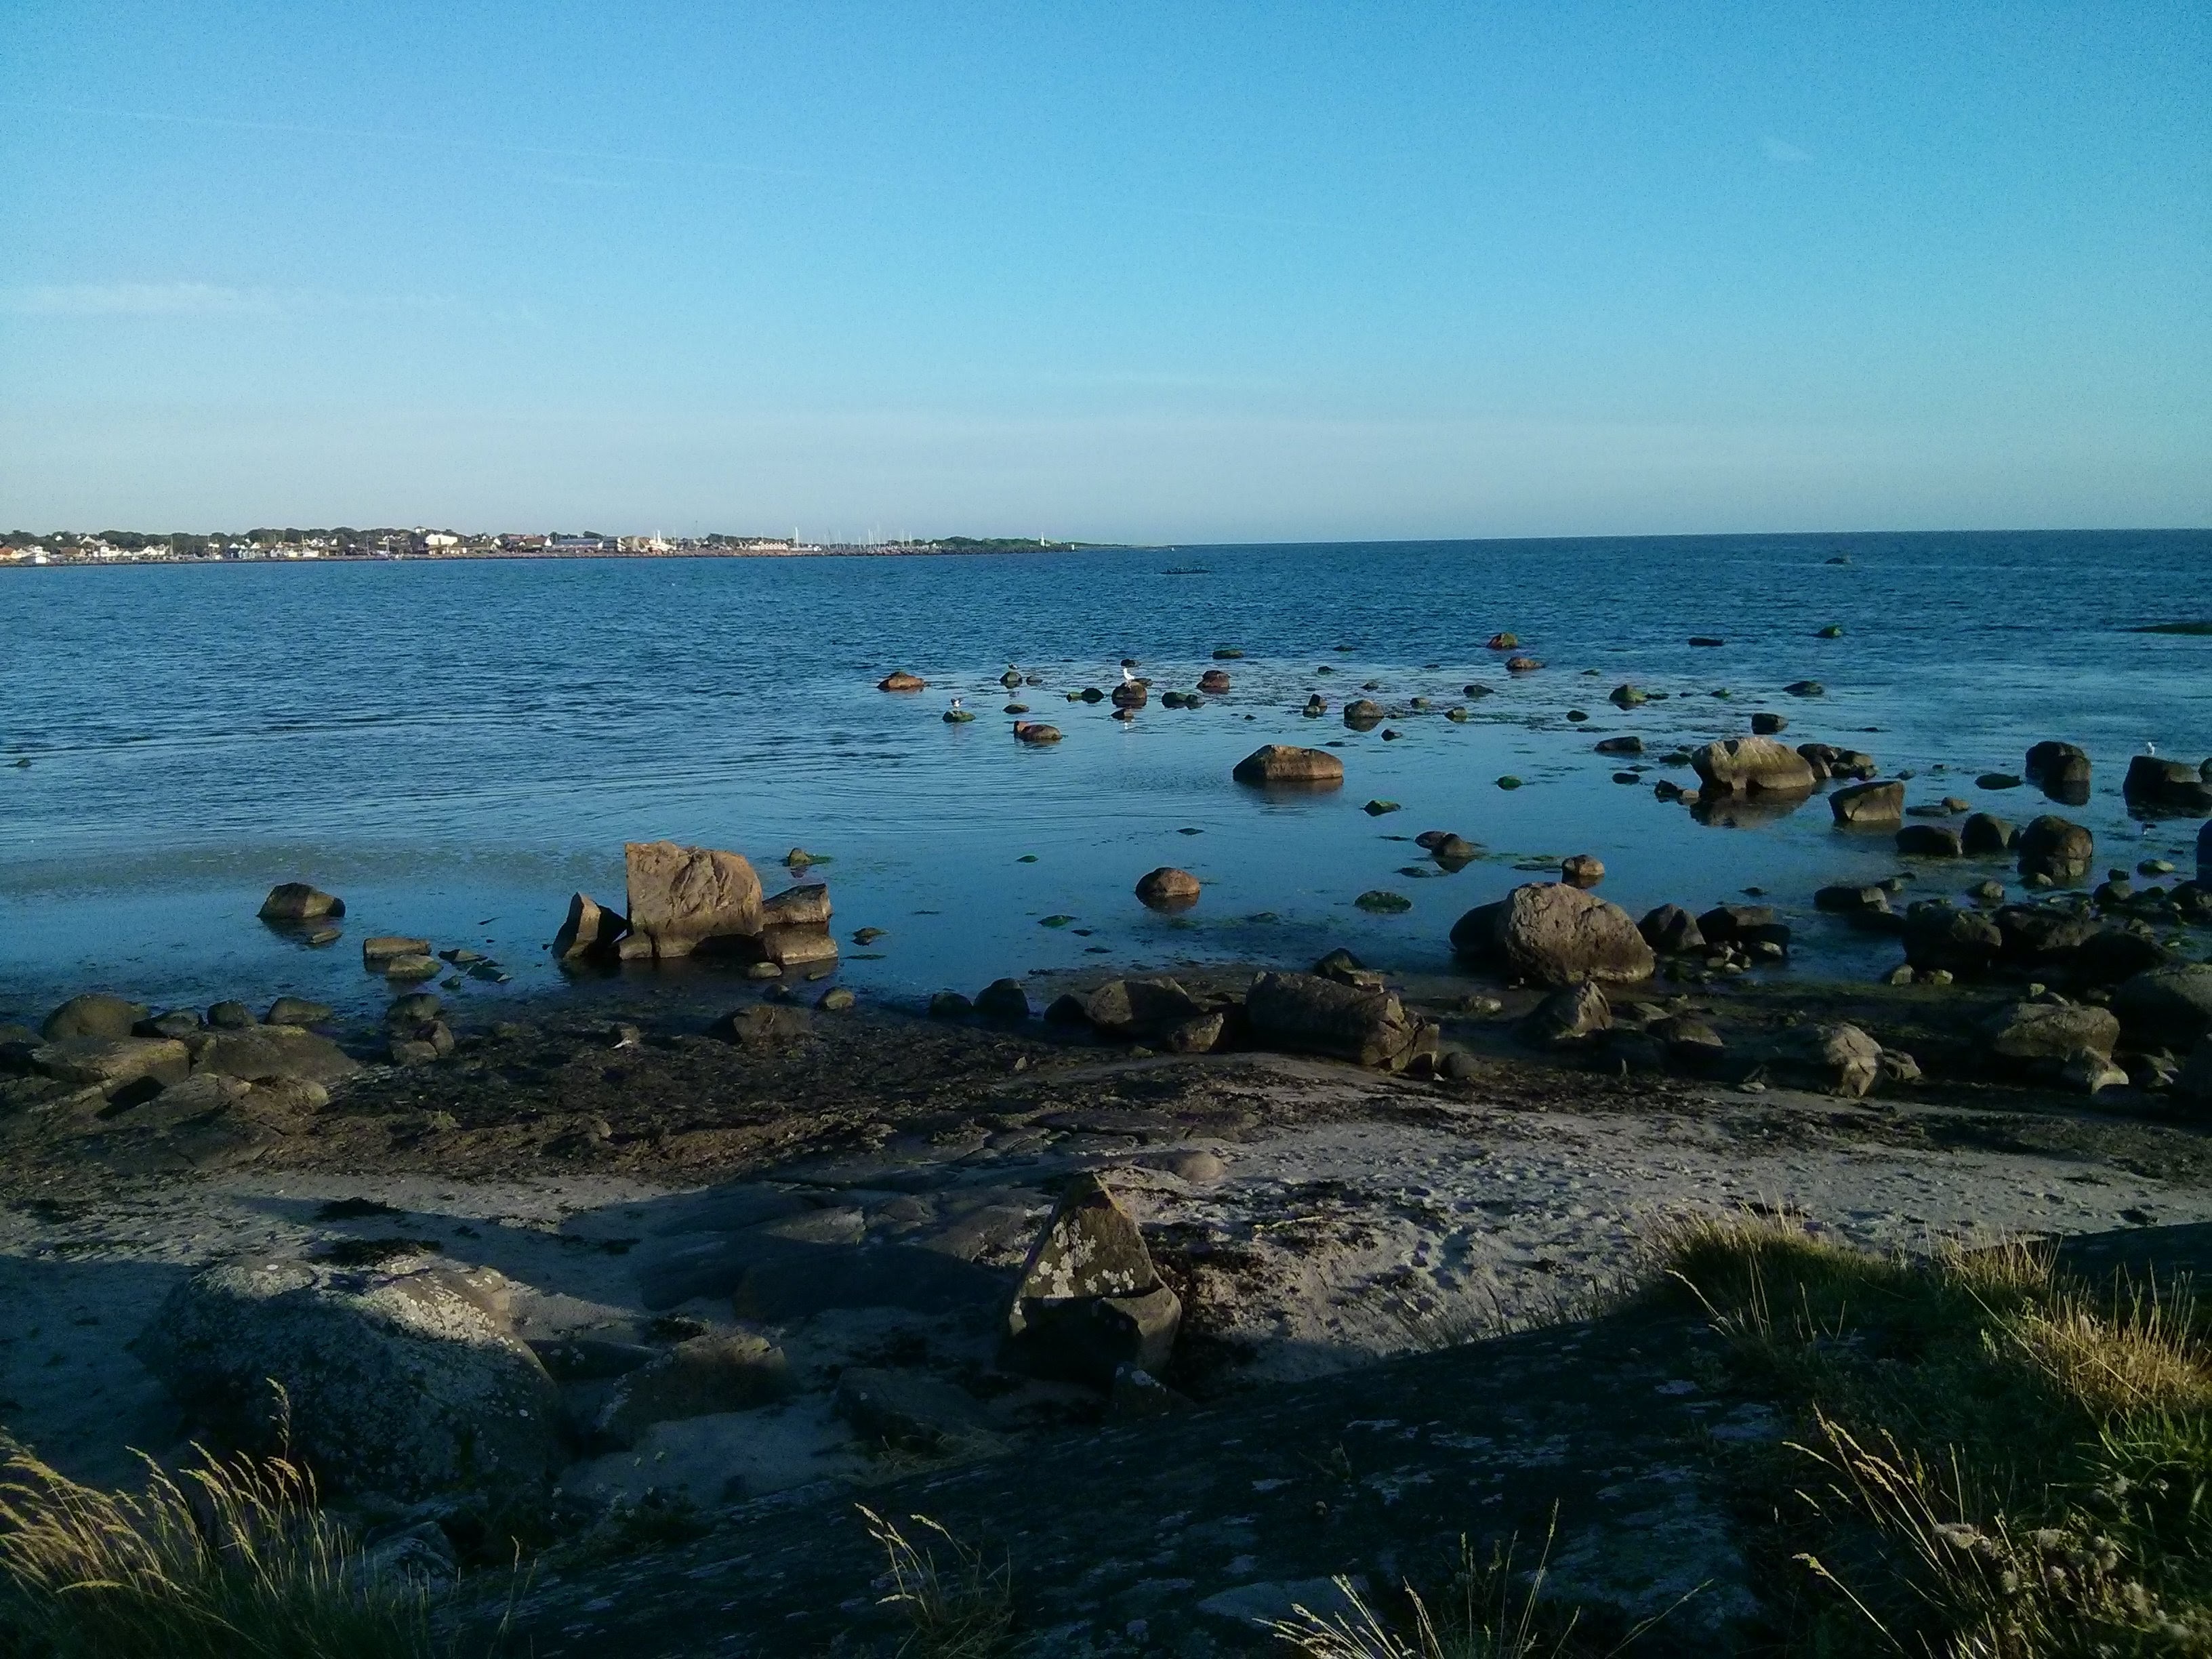
beach, sea, coast, rock, ocean, horizon, shore, wave, cove, bay, body of water, sweden, archipelago, cape, g teborg